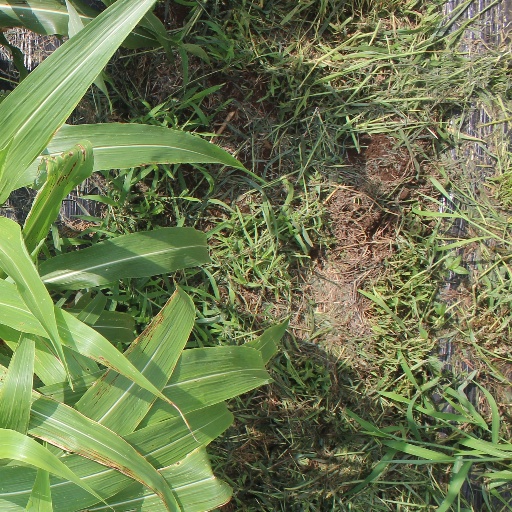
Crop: sorghum